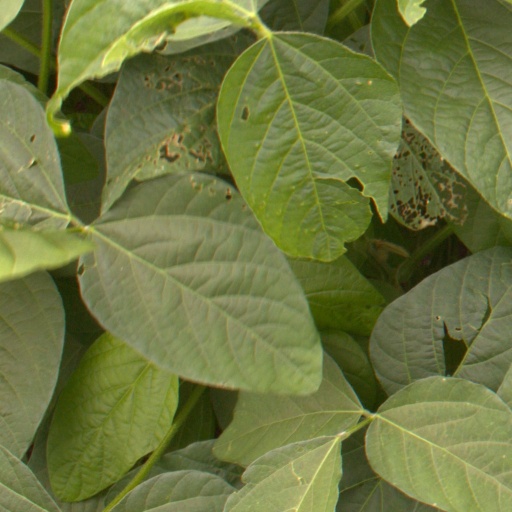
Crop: soybean